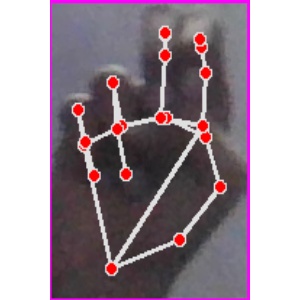
अक्षर: ह